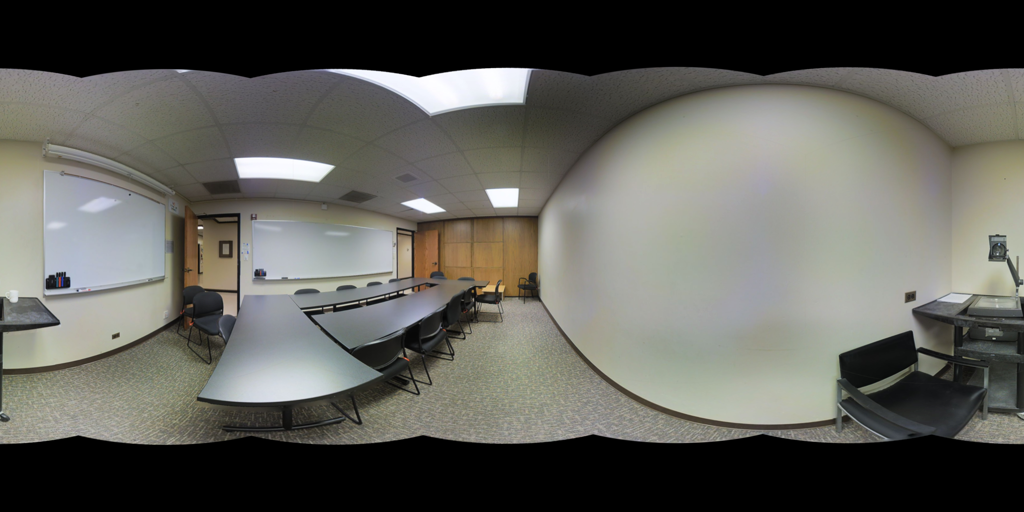
Referred object: White board between two doors

Referred object: The white dry-erase board with a black marker tray in front of it

Referred object: the chair opposite the double doors